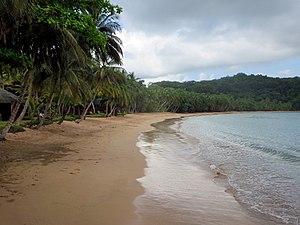
Principe, aussi appelée île du Prince sous une forme peu usitée, en portugais Príncipe ou Ilha do Príncipe, est une île d'Afrique formant avec l'île de São Tomé la République de Sao Tomé-et-Principe. Elle constitue une province et le district de Pagué de ce pays.